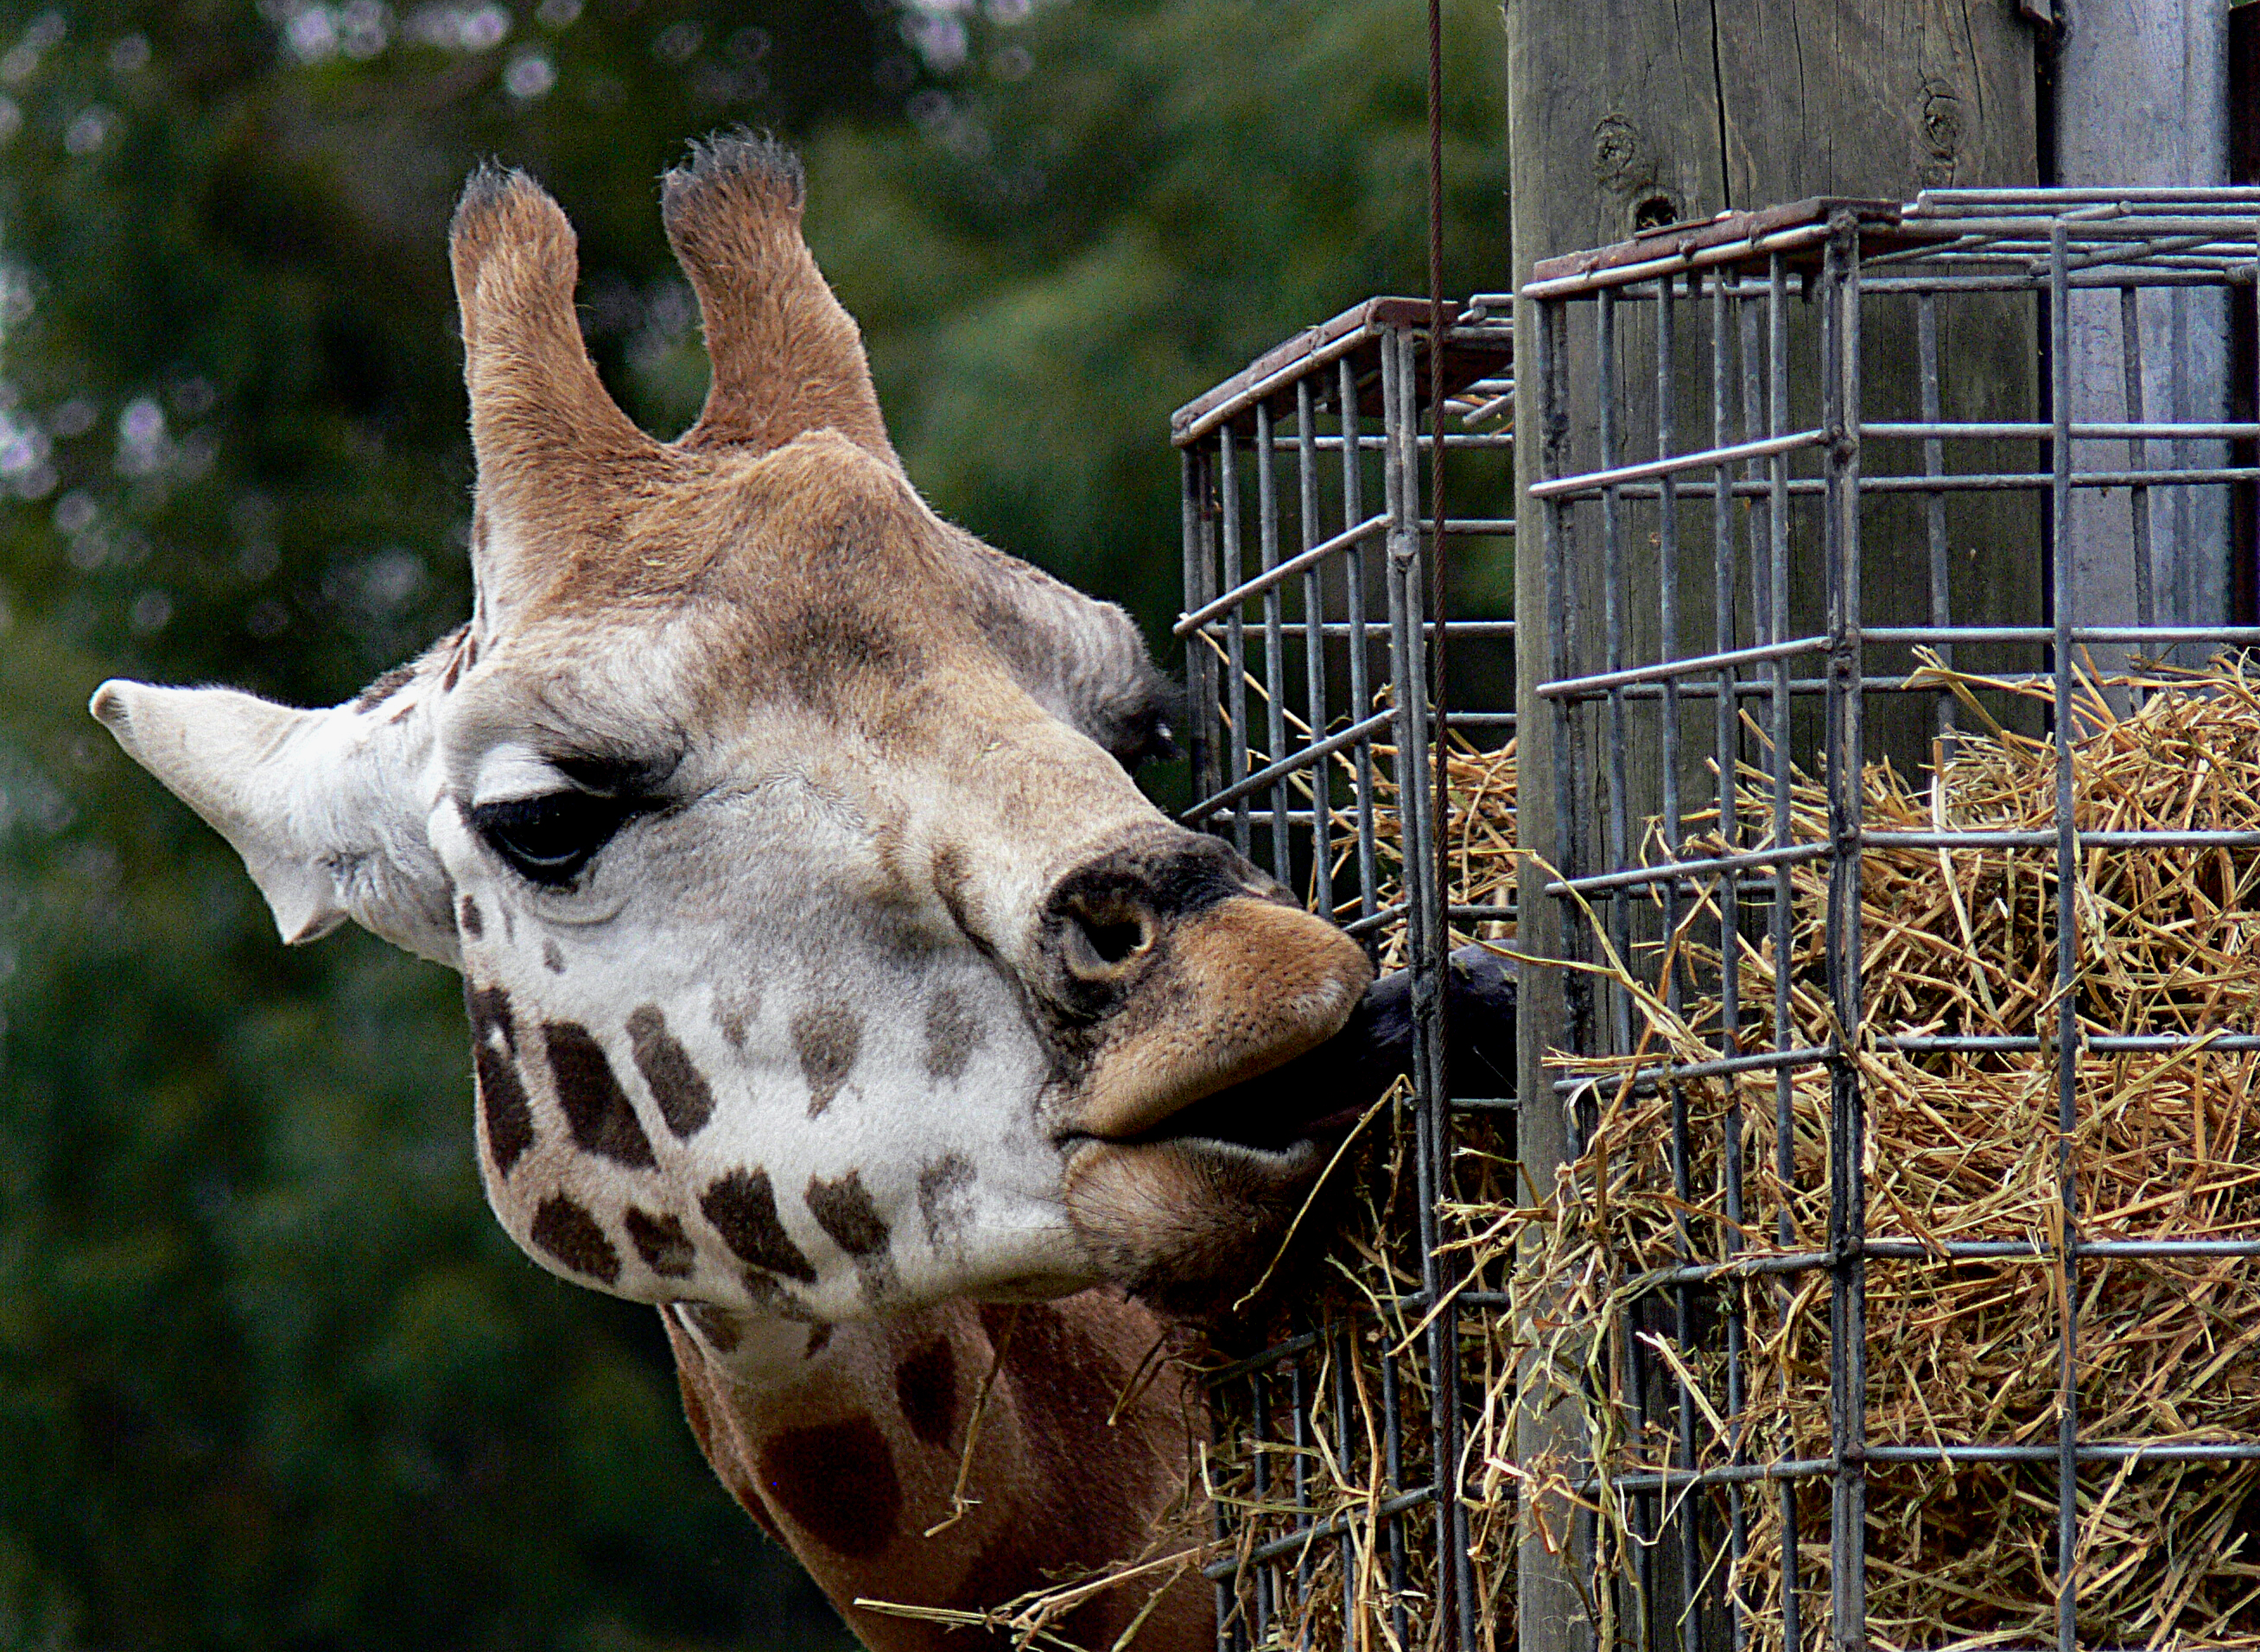
wildlife, zoo, mammal, fauna, giraffe, vertebrate, christchurch, giraffes, oranapark, wildlifeparks, giraffidae